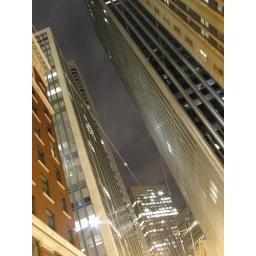
office towers in downtown san francisco, ca.